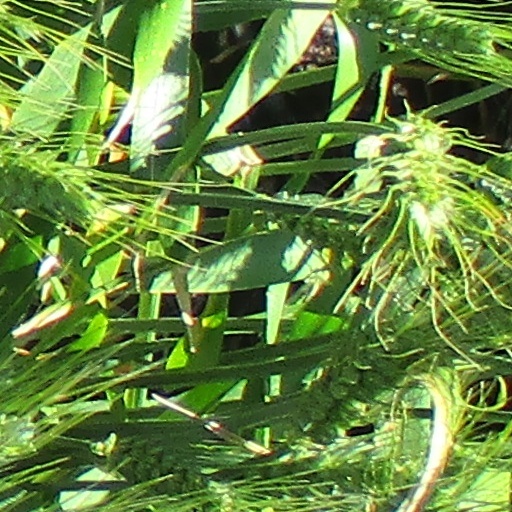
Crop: wheat